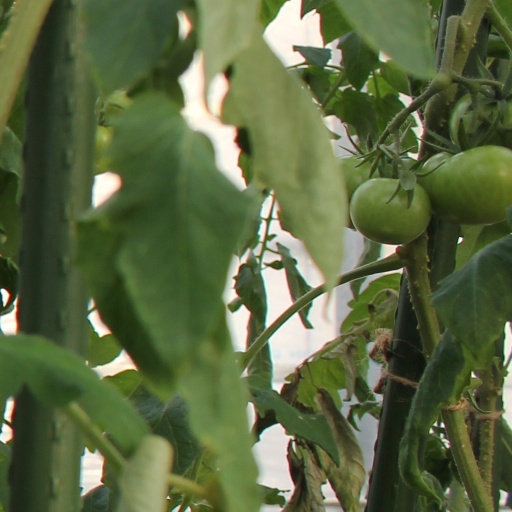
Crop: tomato